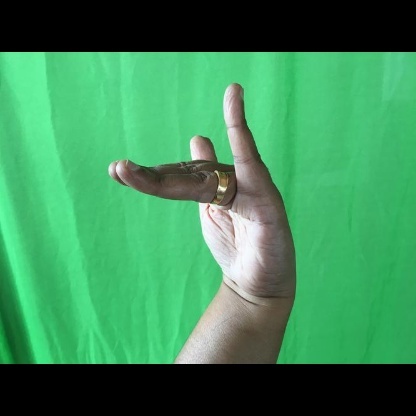
Mudra: Mrigasirsha